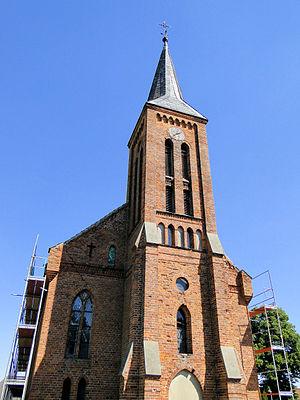
Rosenow est une petite ville de l'arrondissement du Plateau des lacs mecklembourgeois dans le nord de l'Allemagne qui appartient au canton de Stavenhagen. Sa population, en déclin, s'élevait à 1 004 habitants au 31 décembre 2010.